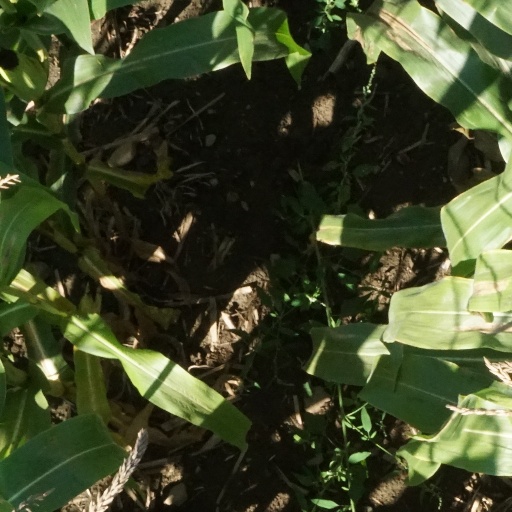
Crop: maize; corn